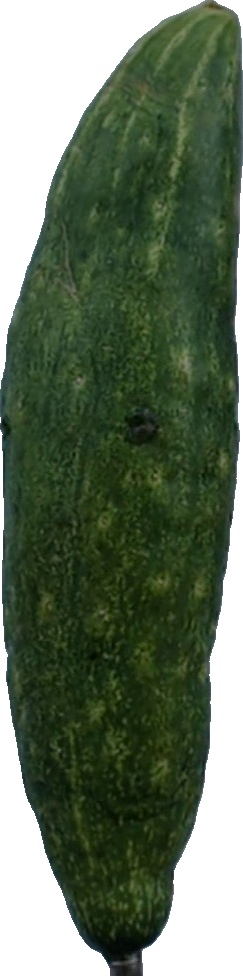
Label: cucumber_3